Huia

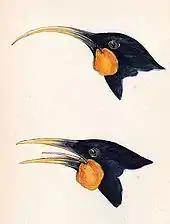
An 1830s painting by John Gould illustrating the remarkable sexual dimorphism of the huia's beak. The female's beak (top) was finer, longer, and more curved than the male's (below)

The huia had black plumage with a green metallic tinge and distinctive rounded bright orange wattles at the gape. In both sexes, the eyes were brown; the beak was ivory white, greyish at the base; the legs and feet were long and bluish grey while the claws were light brown. Huia had twelve long glossy black tail feathers, each tipped for with a broad band of white. Immature huia had small pale wattles, duller plumage flecked with brown, and a reddish-buff tinge to the white tips of the tail feathers. The beak of the young female was only slightly curved. Māori referred to certain huia as "huia-ariki", "chiefly huia". The "huia-ariki" had brownish plumage streaked with grey, and the feathers on the neck and head were darker. This variant may have been a partial albino, or perhaps such birds were simply of great age. Several true albino huia were recorded. A white specimen painted by John Gerrard Keulemans around 1900 may have been the result of progressive greying or leucism, rather than albinism; the current whereabouts of this specimen are unknown.